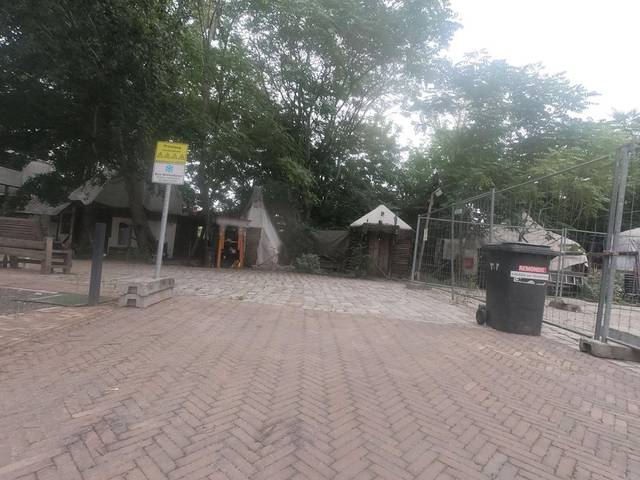
Region: Germany
Coordinates: 52.51, 13.426